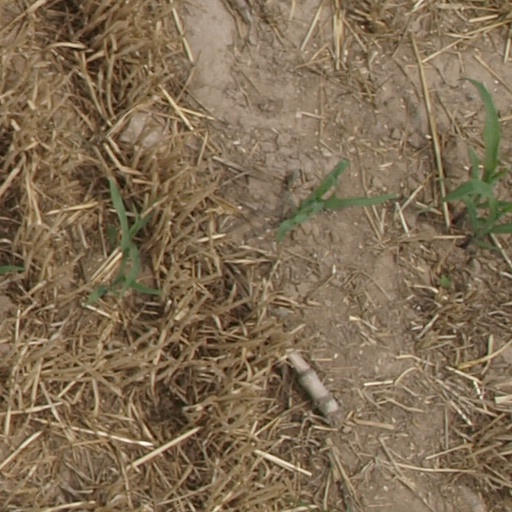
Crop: maize; corn